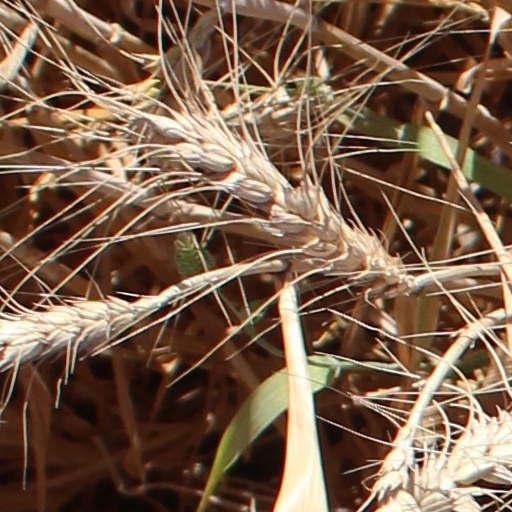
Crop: wheat